St Aidan's Church, Butlersbridge

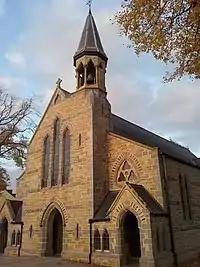
St Aidan's church, Butlersbridge

St Aidan's Church, Butlersbridge, commonly known in Irish as "Seipeal Droichead an Bhuitléirigh", was built in Butlersbridge between 1861 and 1863 on a site given free by the Earl of Lanesboro. It is situated on the Annalee River. The church was dedicated on 14 June 1863 by Bishop James Browne. The architect was William Hague Jnr whose family came from the nearby townland of Plush.